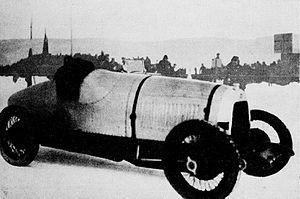
Robert Benoist vainqueur sur glace à Gjersjoin en février 1926 (Norvège, sur Delage).
Marcel Charles Benoist, dit Robert Benoist, né le 20 mars 1895 à Auffargis et mort le 10 septembre 1944 à Buchenwald, est un pilote automobile et résistant français.